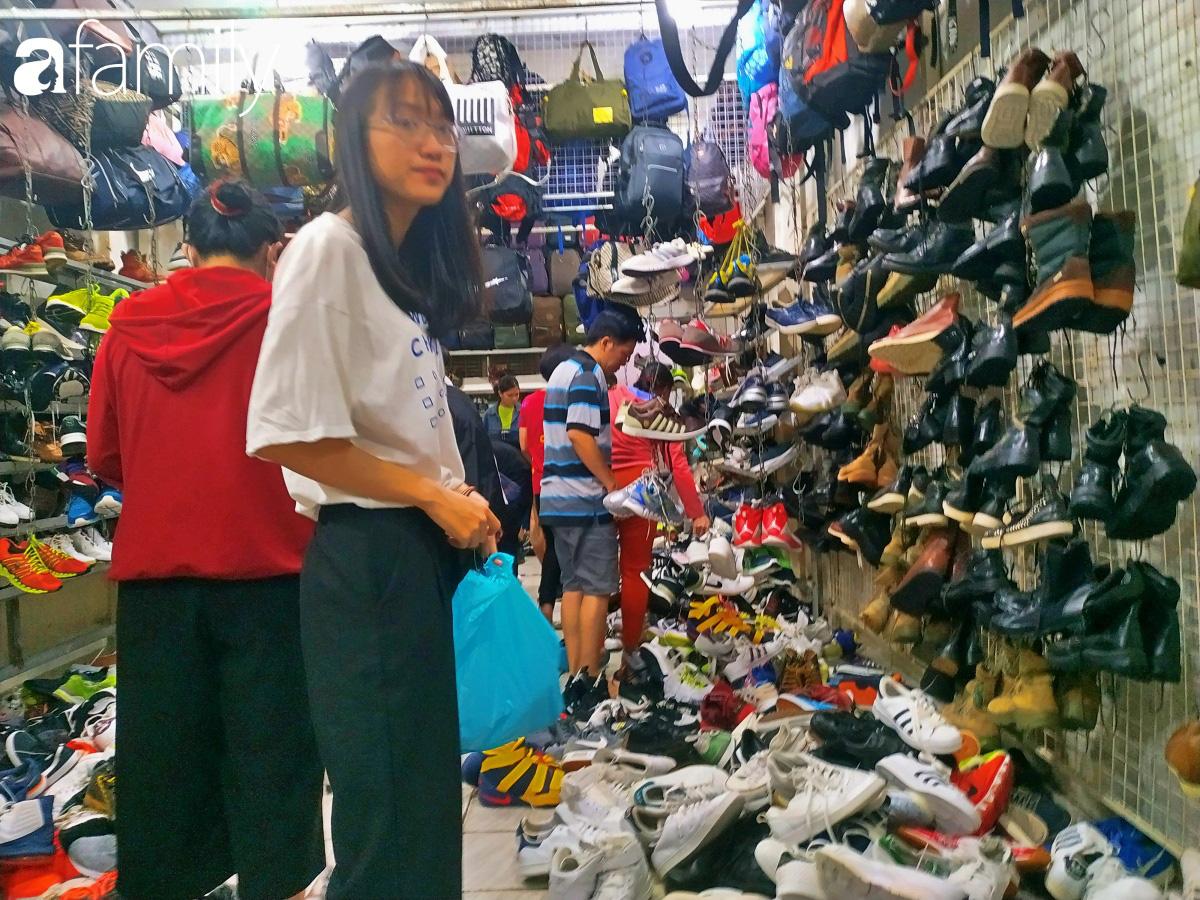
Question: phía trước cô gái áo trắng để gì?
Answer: phía trước cô gái áo trắng để những chiếc giày